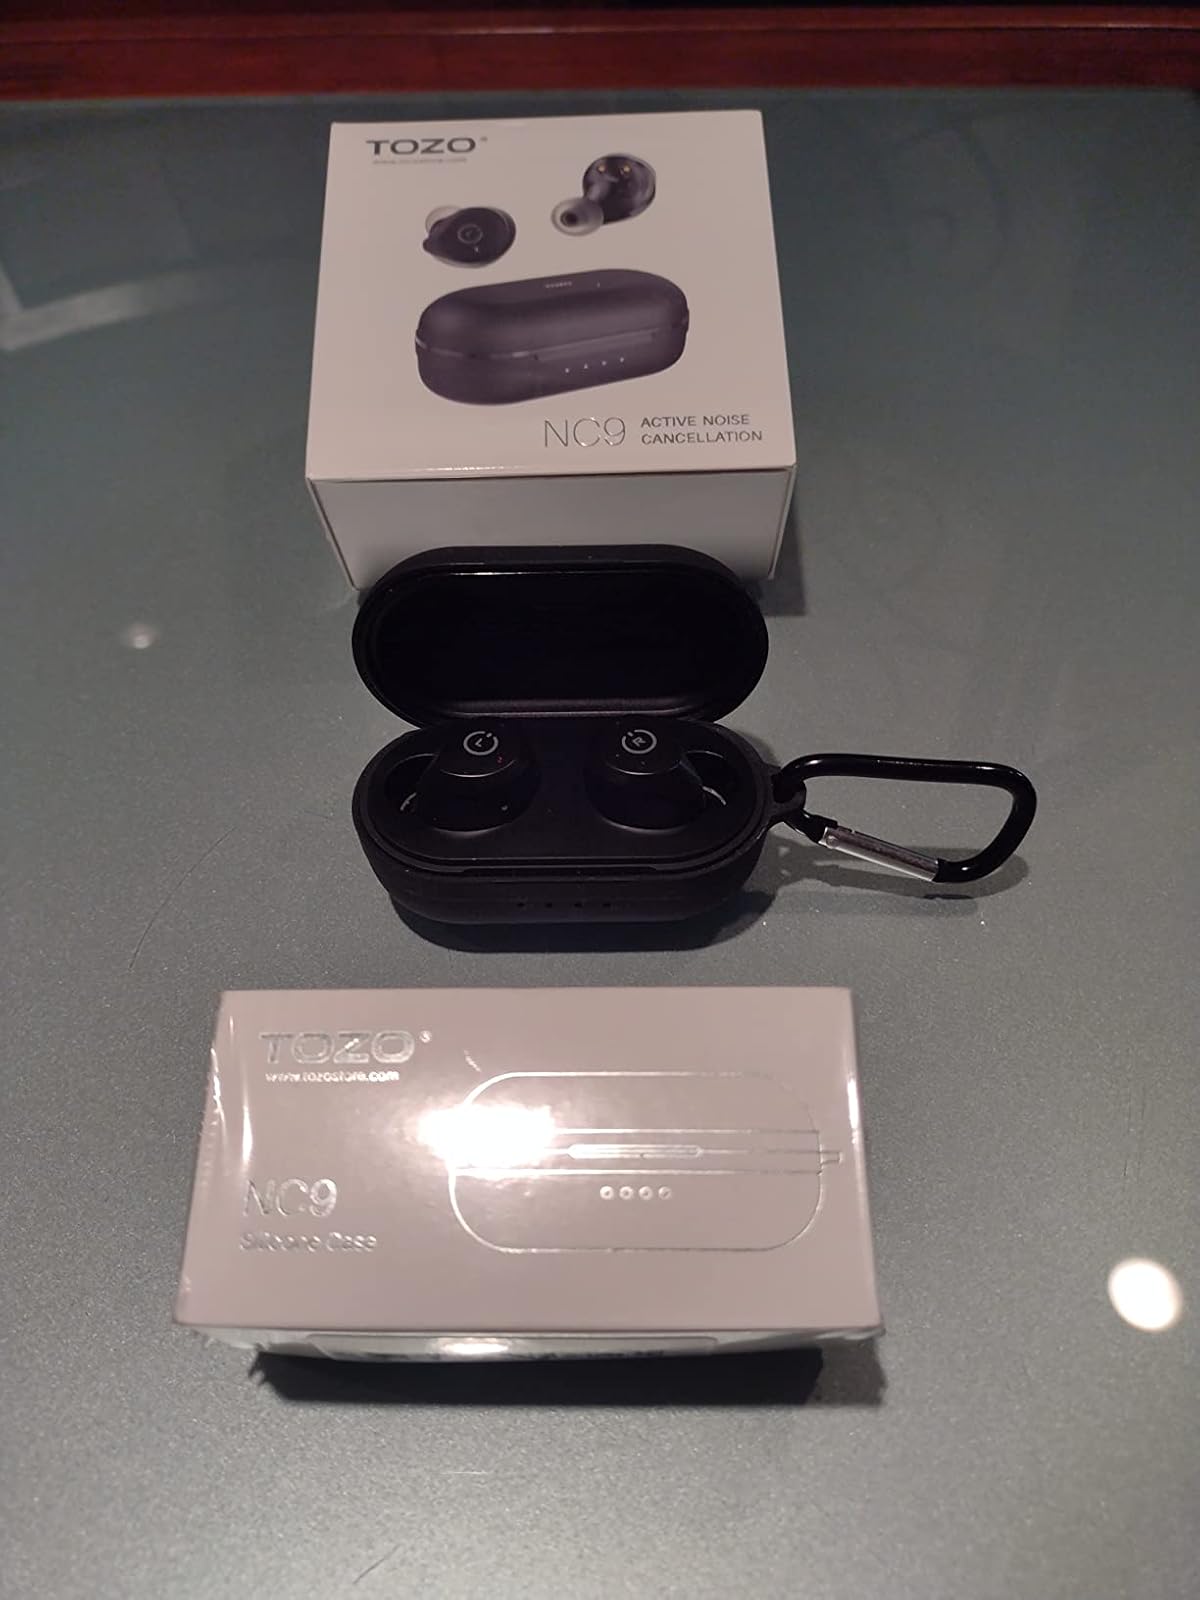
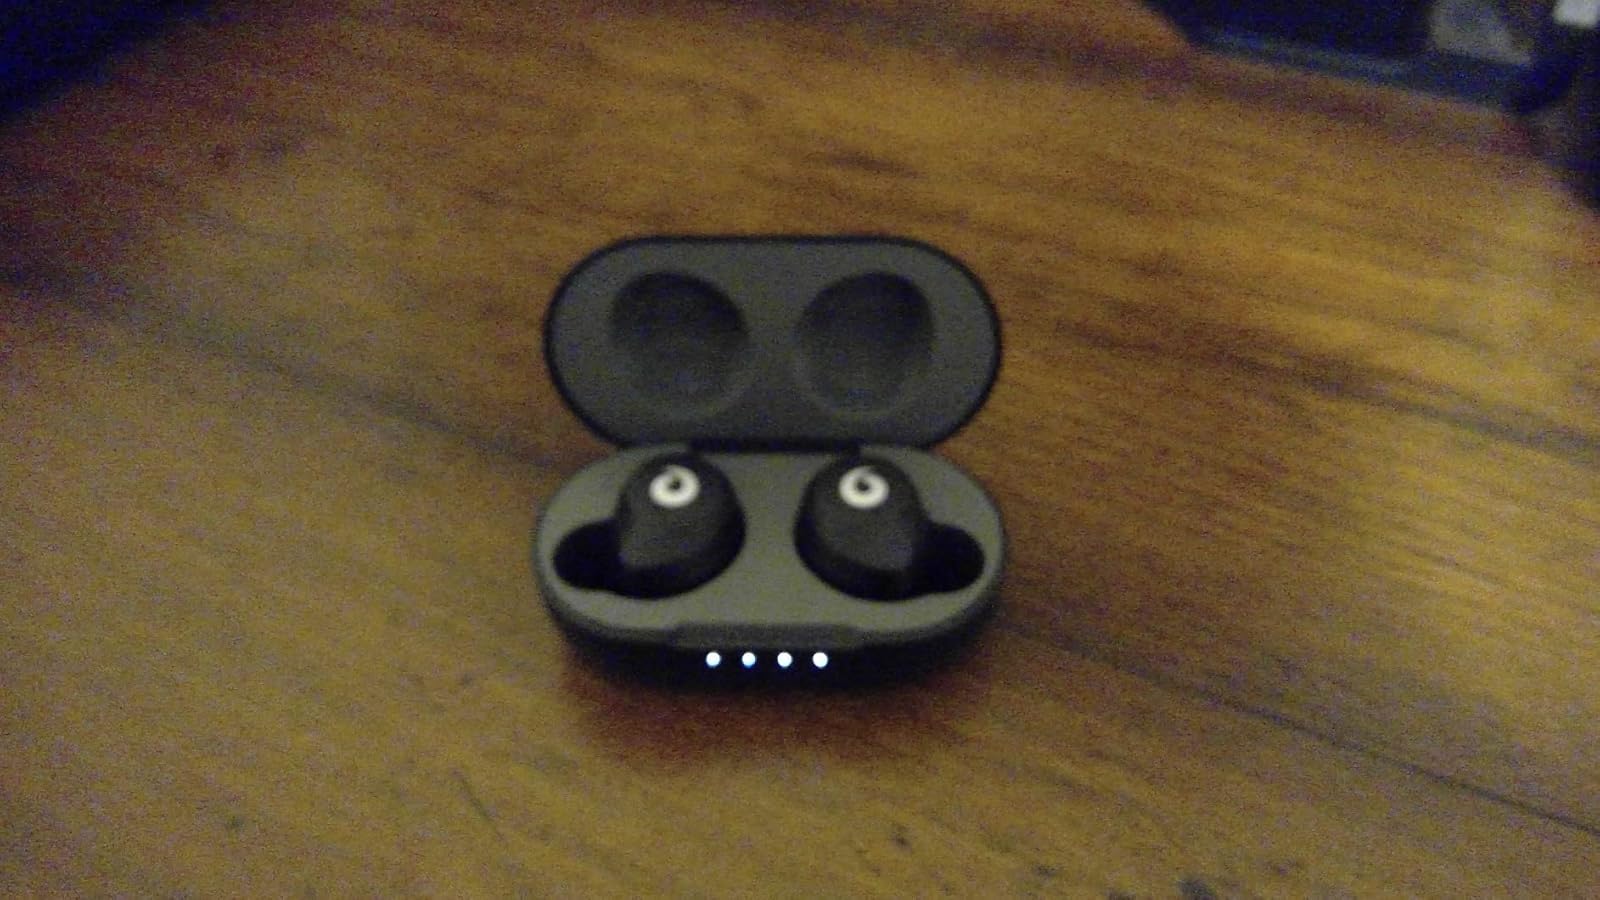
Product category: earbuds
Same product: no